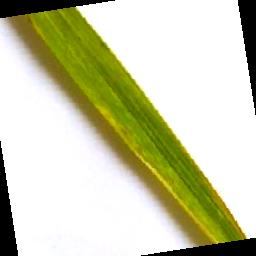
Label: Rice___Brown_Spot